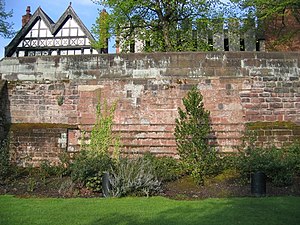
Chester bymur
Chester bymur er en bymur omkring byen Chester i grevskabet Cheshire, England. Den første del blev opført af romerne, da de etablerede fortet Deva Victrix mellem år 70 og 80. Oprindeligt bestod den af en vold med en palisade på toppen. Fra omkring år 100 begyndte man at genopføre den i sandsten, men det blev ikke færdiggjort før 100 år senere. Efter romerne forlod Storbritannien er der ingen kilder på muren, før Æthelflæd genetablerede Chester som en burgh i 907. Forsvarsværkerne blev forbedret, selvom man ikke præcist ved, hvad der blev udført. Efter den normanniske erobring blev murene udvidete mod vest og mod sød for at danne en komplet cirkel omkring den middelalderlige by. Denne mur stod sandsynligvis færdig i midten af 100-tallet.